Pope–Leighey House

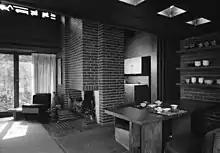
Interior view looking south, showing the junction of the living room, dining area, and kitchen.

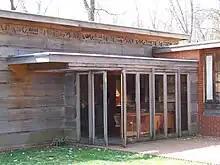
View of dining room through full-length windows

There is a cantilevered carport above the driveway. Cantilevered structures are a motif throughout Wright's designs.